Alexander Kozulin (pianist)

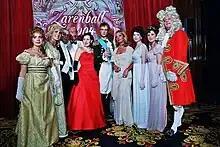
Zarenball Irina & Alexander von Bismark

In 1983, After his first bar Kammerton, in Berlin, he opened, "Chez Alex Piano Bar" which was rated in a Newsweek International poll in 1984, the most popular piano bar of its class worldwide.